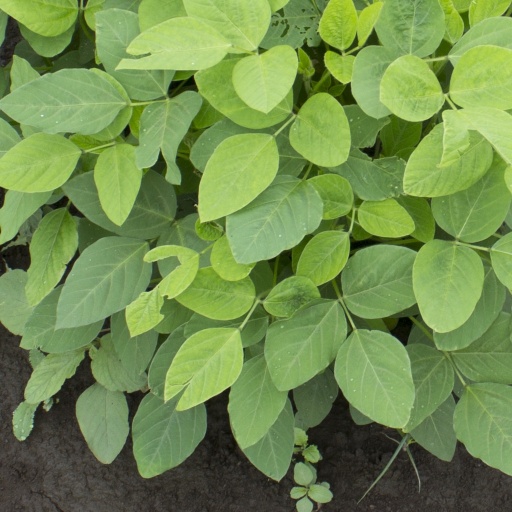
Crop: soybean